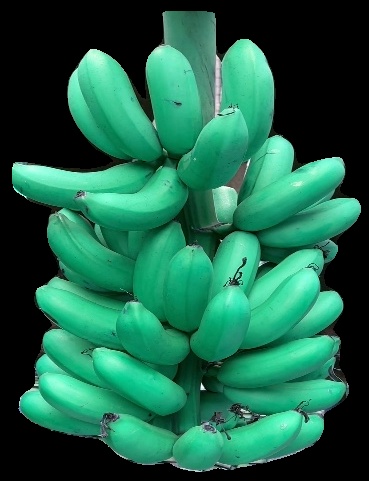
Variety: rasbale
Grade: grade1